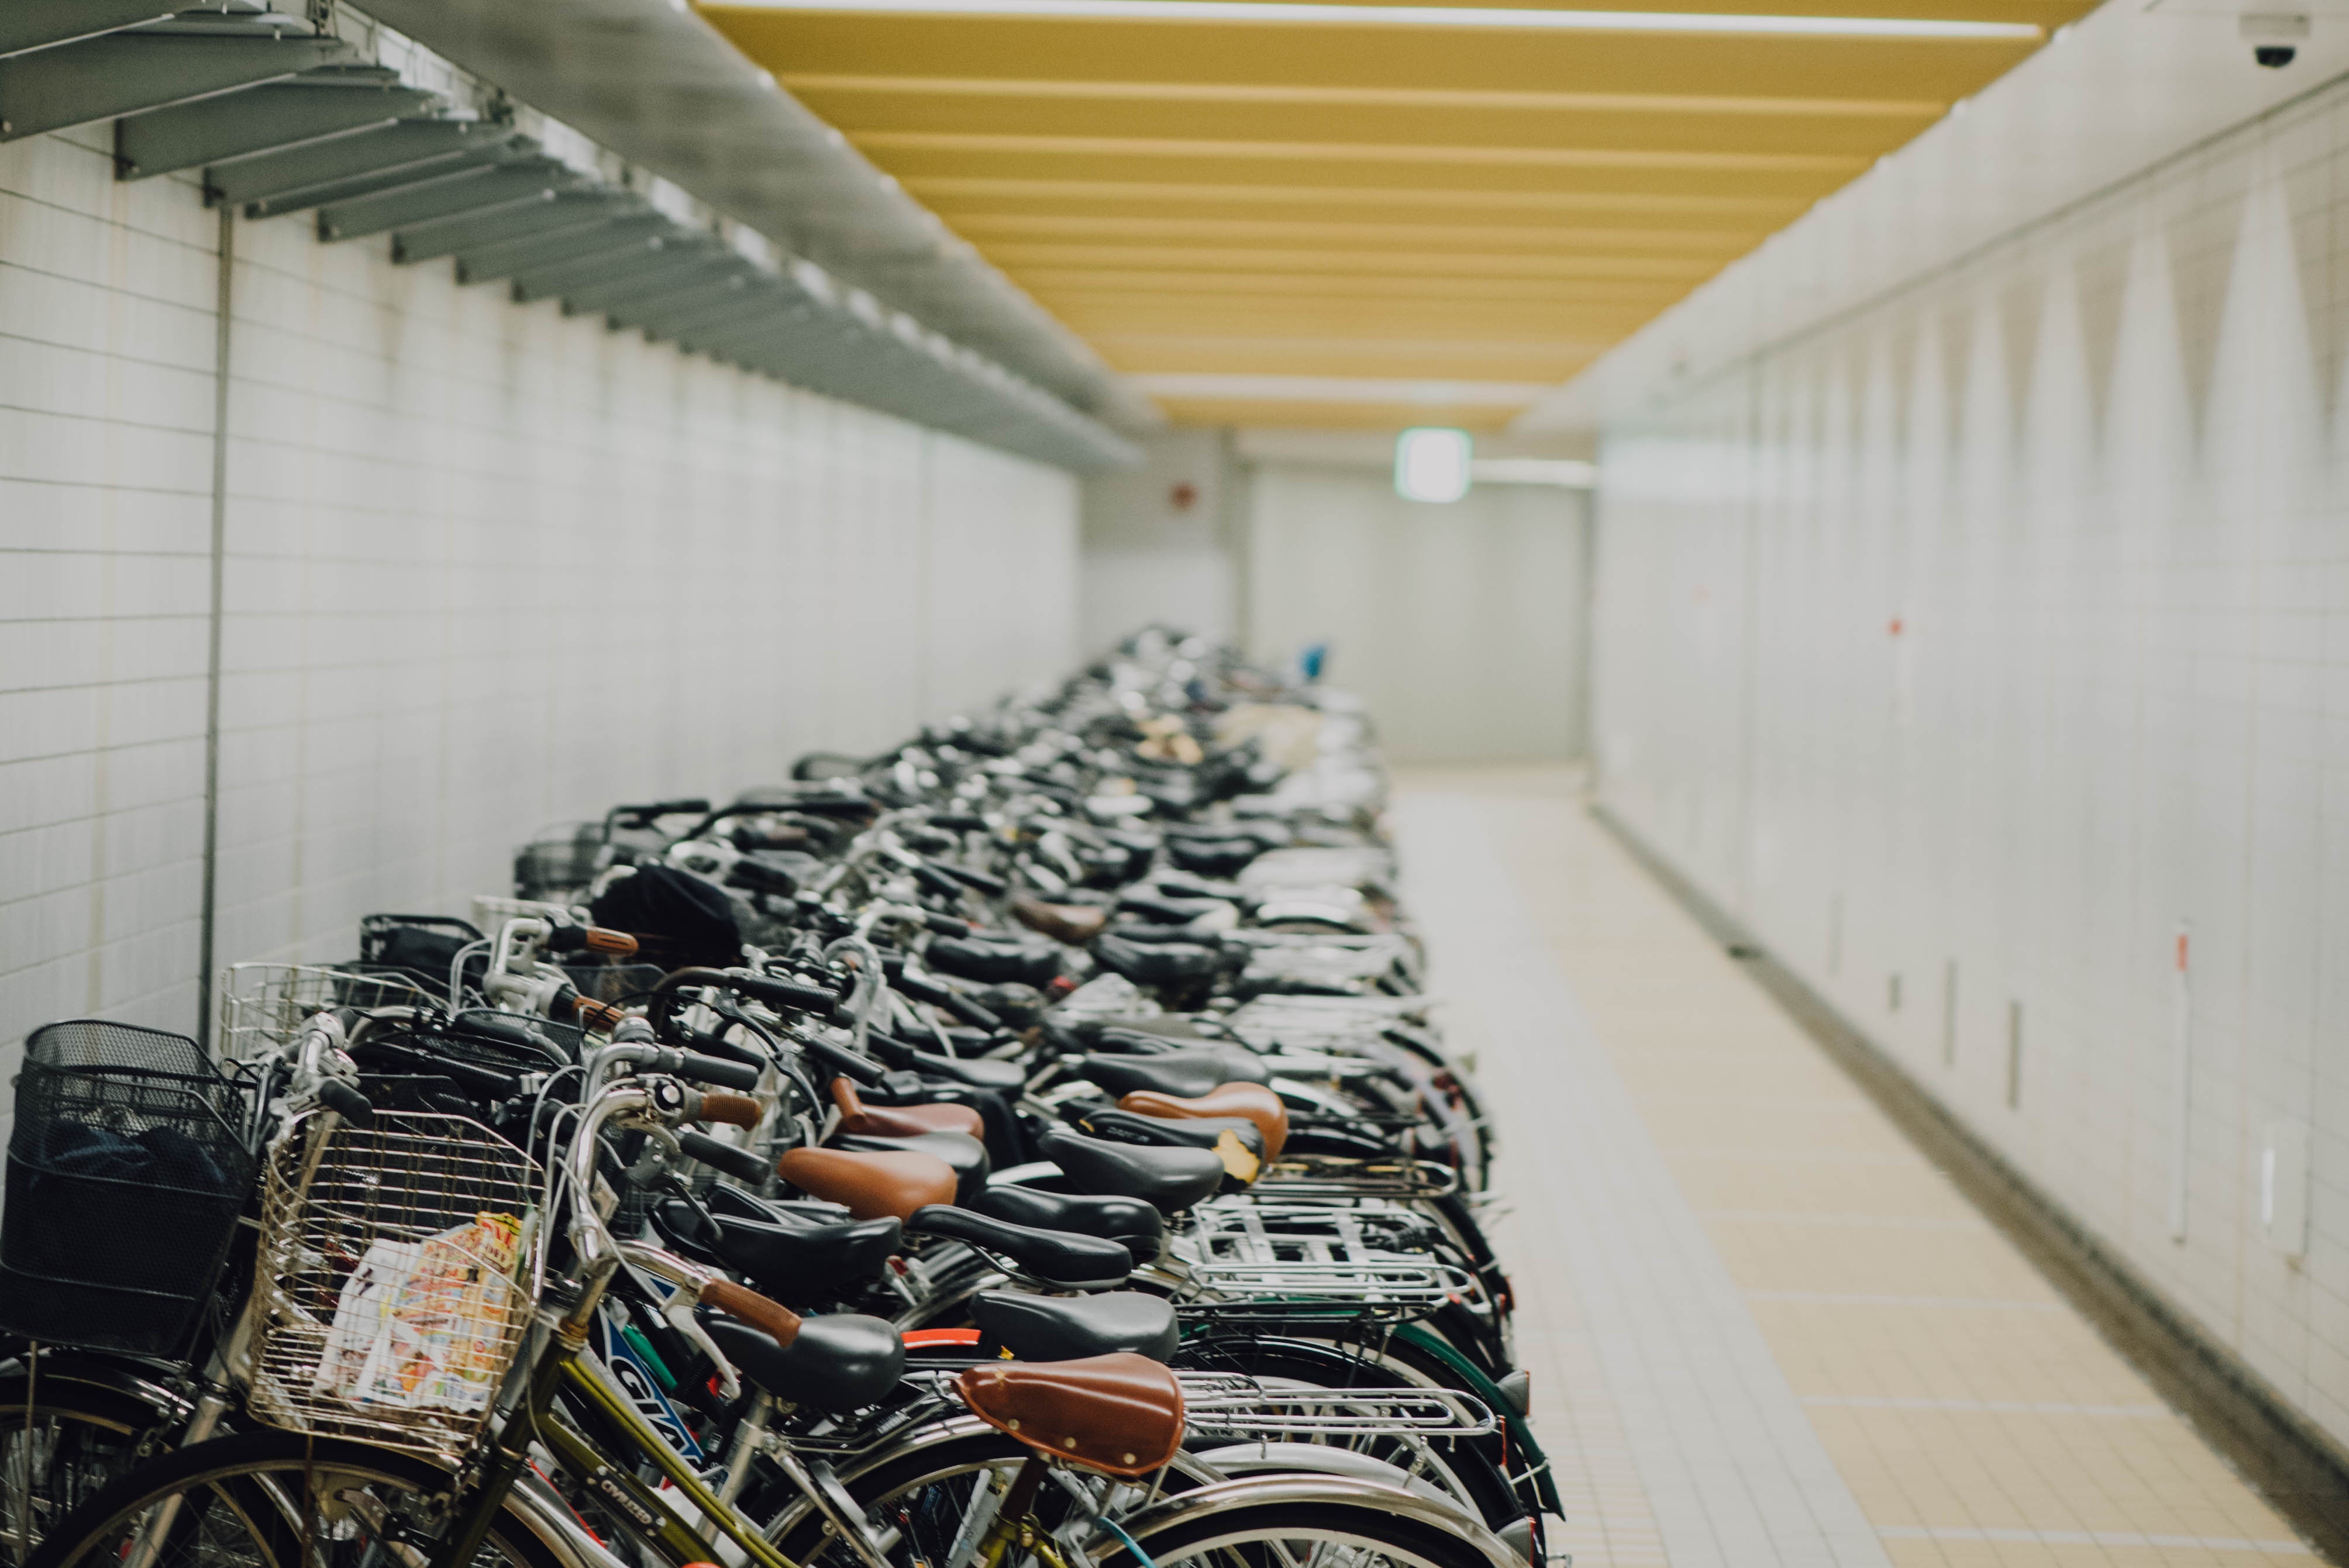
building, transport, vehicle, factory